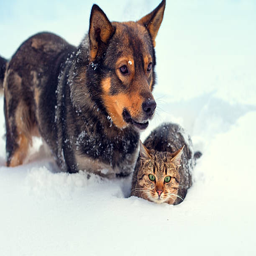
dog and cat in the snow